Han–Liu War

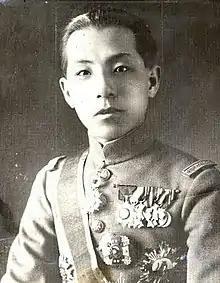
When the Nationalist government intervened in the conflict, it was a naval unit loyal to the Manchurian warlord Zhang Xueliang that captured Zhifu.

As Han's army advanced deeper into Liu's territory, the central government finally decided to intervene in the conflict. This was due to the Empire of Japan having extensive business interests in eastern Shandong, which when threatened by the Han–Liu War could result in a Japanese military intervention – something that the Nationalists wanted to prevent at all costs. Chiang Kai-shek consequently requested Zhang Xueliang to send one of his naval units to capture Zhifu, which was the only local harbor also usable in winter and thus strategically very important. Zhang's navy arrived at and occupied Zhifu on 24 September without any opposition. Liu's garrison had abandoned the town on the night before, probably in anticipation of the naval landing.